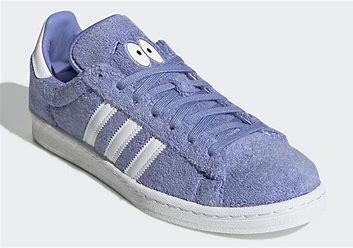
Brand: Adidas
Model: Campus 80S